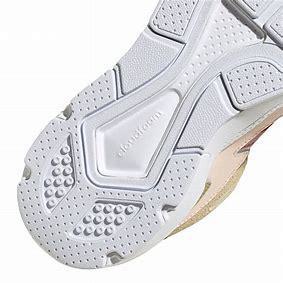
Brand: Adidas
Model: Crazychaos